Save Ulster from Sodomy

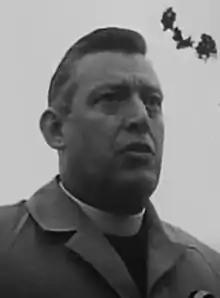
Ian Paisley, the DUP leader who started the "Save Ulster From Sodomy" campaign.

LGBT rights in Northern Ireland were restricted in accordance to the deeply conservative nature of society at that time. Anti-Catholicism inflected misogynist attitudes and vice versa, with Paisley calling the Catholic Church the "mother of harlots and abominations of the Earth"—Catholic iconography included comparatively more female figures than that of the Protestant church, like Kathleen Ni Houlihan and the Virgin Mary. At the time of the campaign, violent attacks against gay men in Northern Ireland were common.